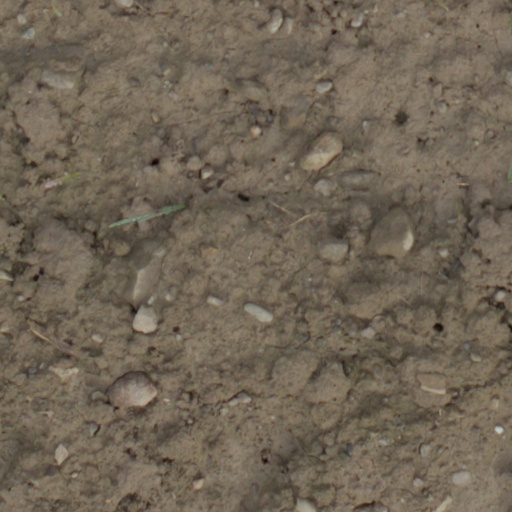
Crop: wheat